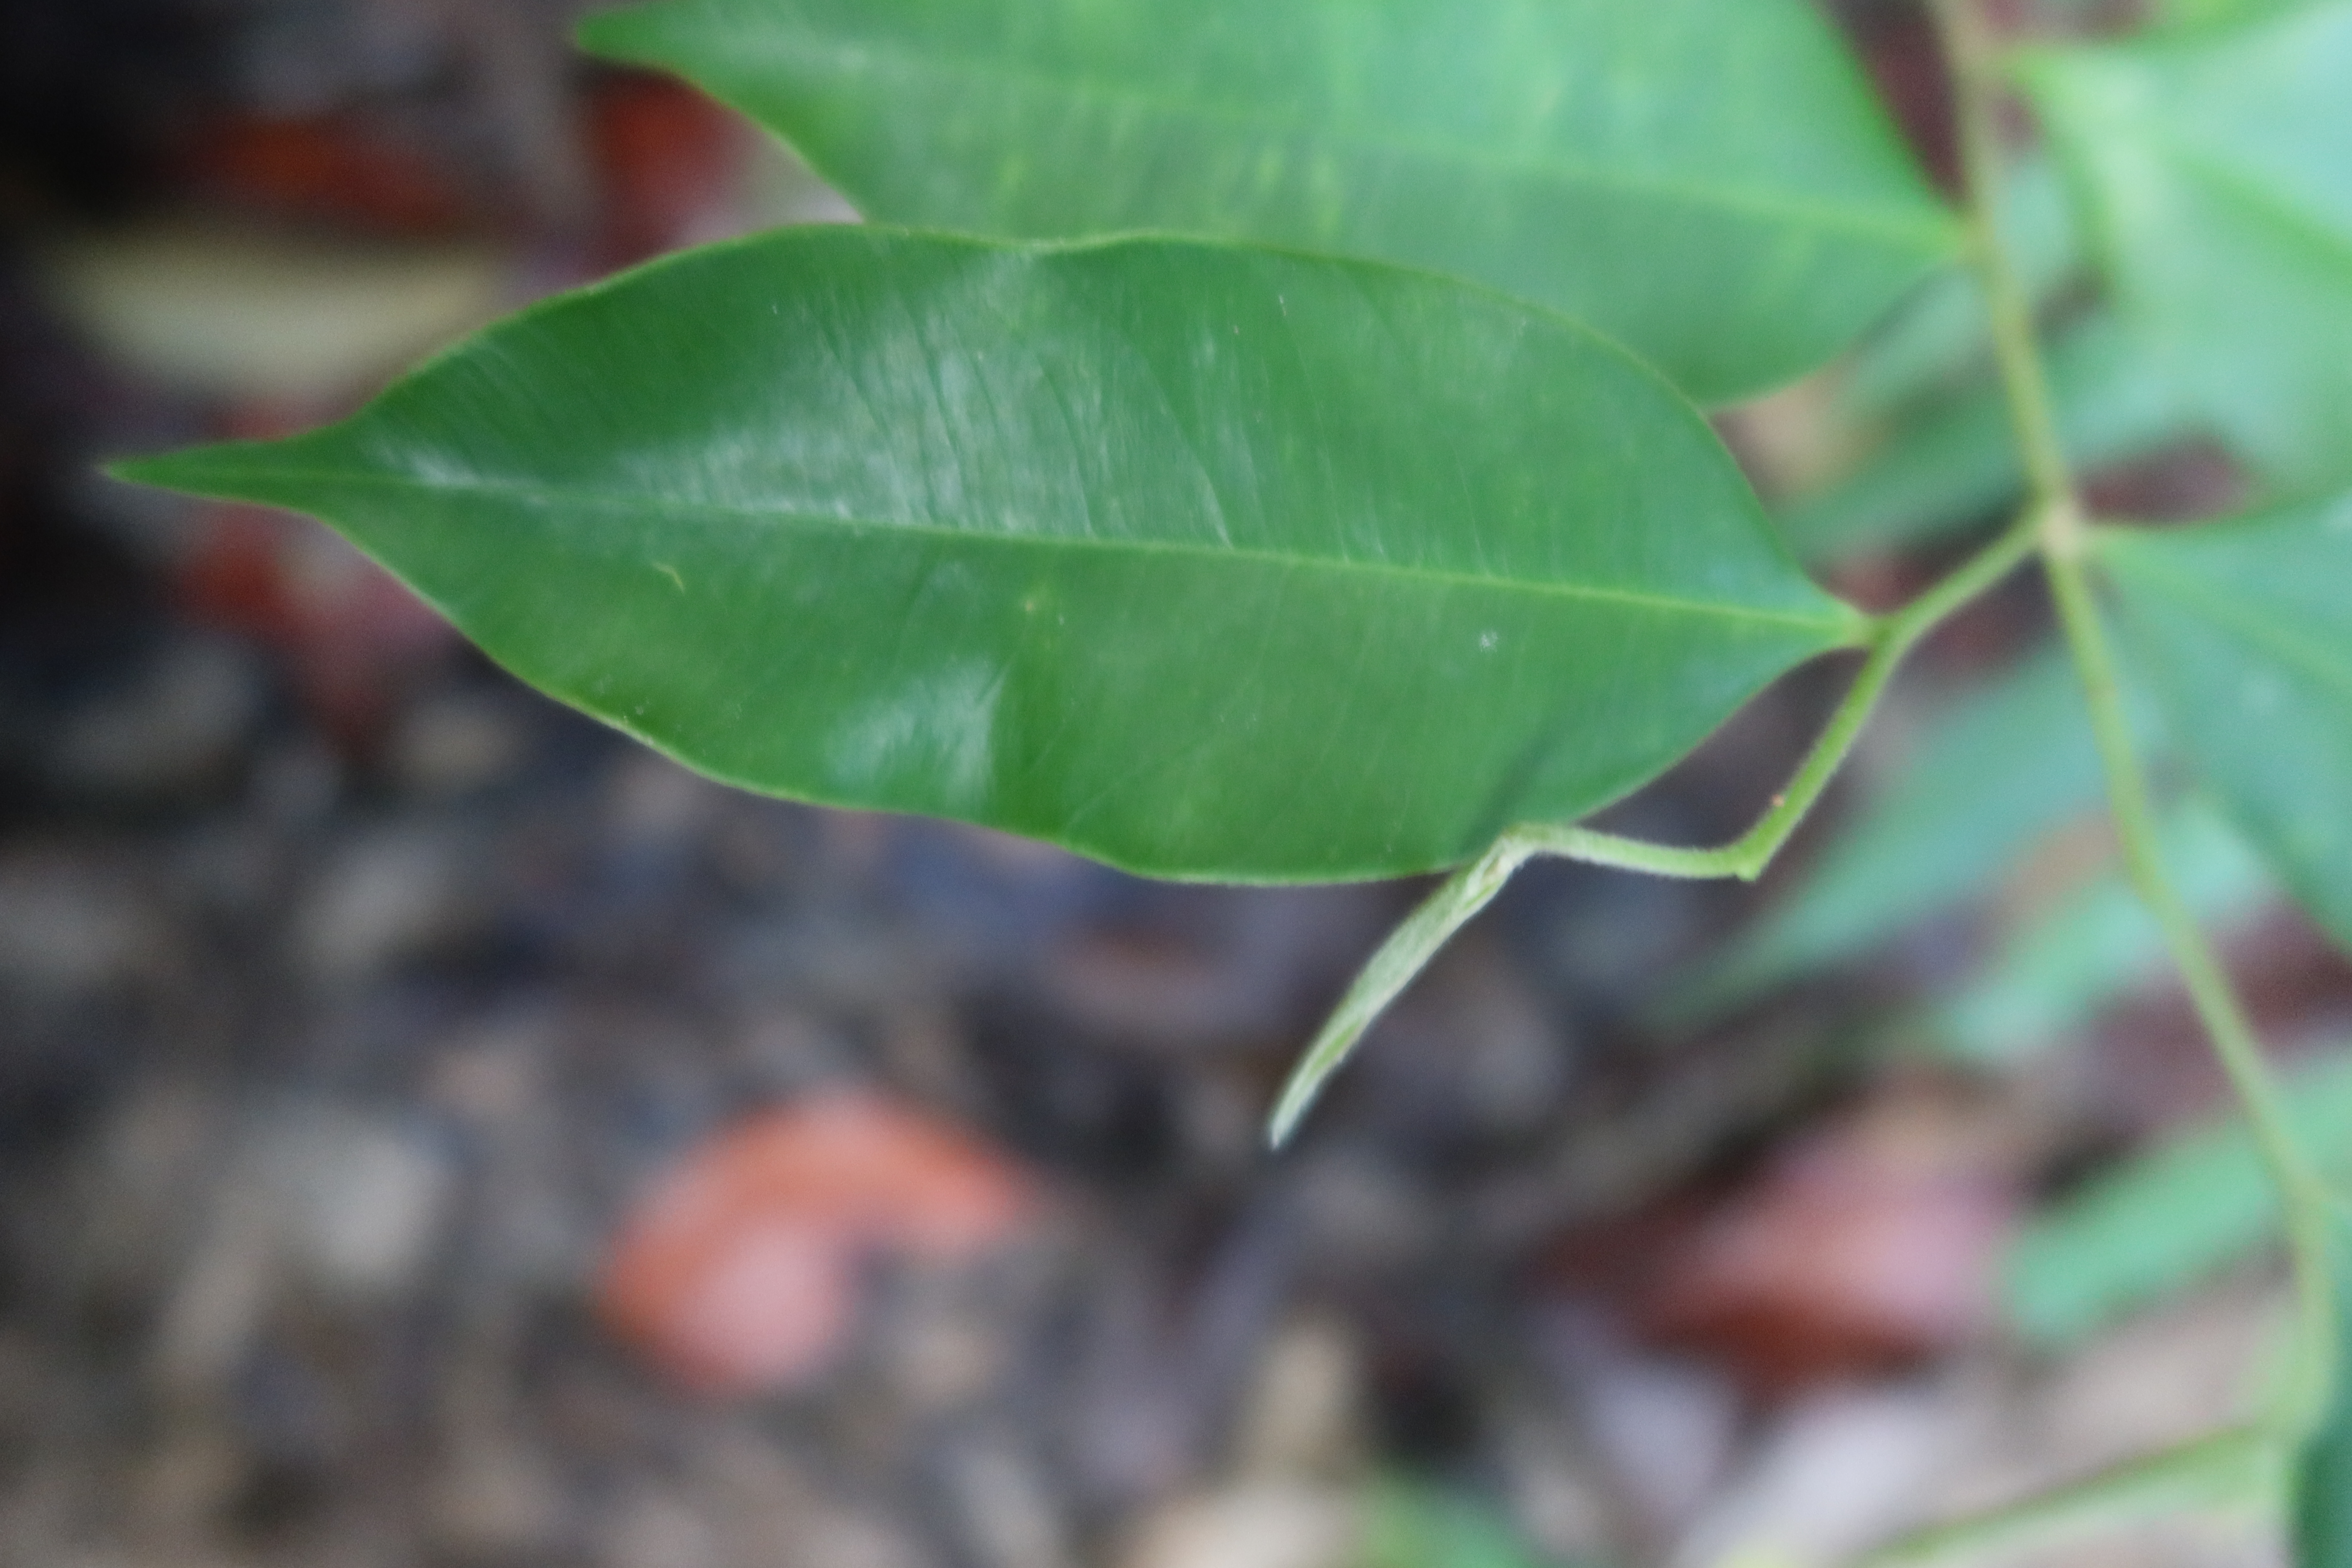
Label: Healthy